Regions of ancient Greece

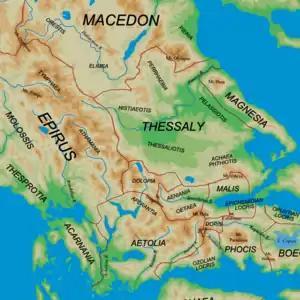
Ancient Regions West Central, North and West Greece.

Thessaly or Thessalia was one of the traditional regions of Ancient Greece. During the Mycenaean period, Thessaly was known as Aeolia, a name that continued to be used for one of the major tribes of Greece, the Aeolians, and their dialect of Greek, Aeolic.